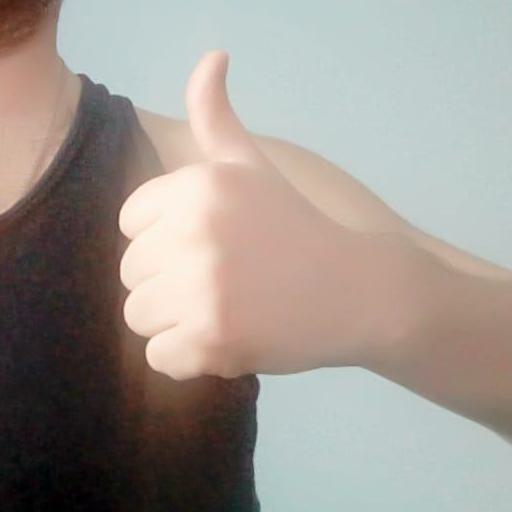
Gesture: like